Ian Lorello

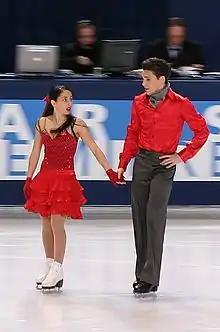
Cannuscio and Lorello in 2010.

Ian Lorello (born May 7, 1990) is an American former competitive ice dancer. With Isabella Cannuscio, he is the 2011 Ice Challenge silver medalist and the 2010 U.S. national junior pewter medalist. They competed at three Grand Prix events and won two bronze medals on the ISU Junior Grand Prix series. They announced the end of their partnership in March 2012.